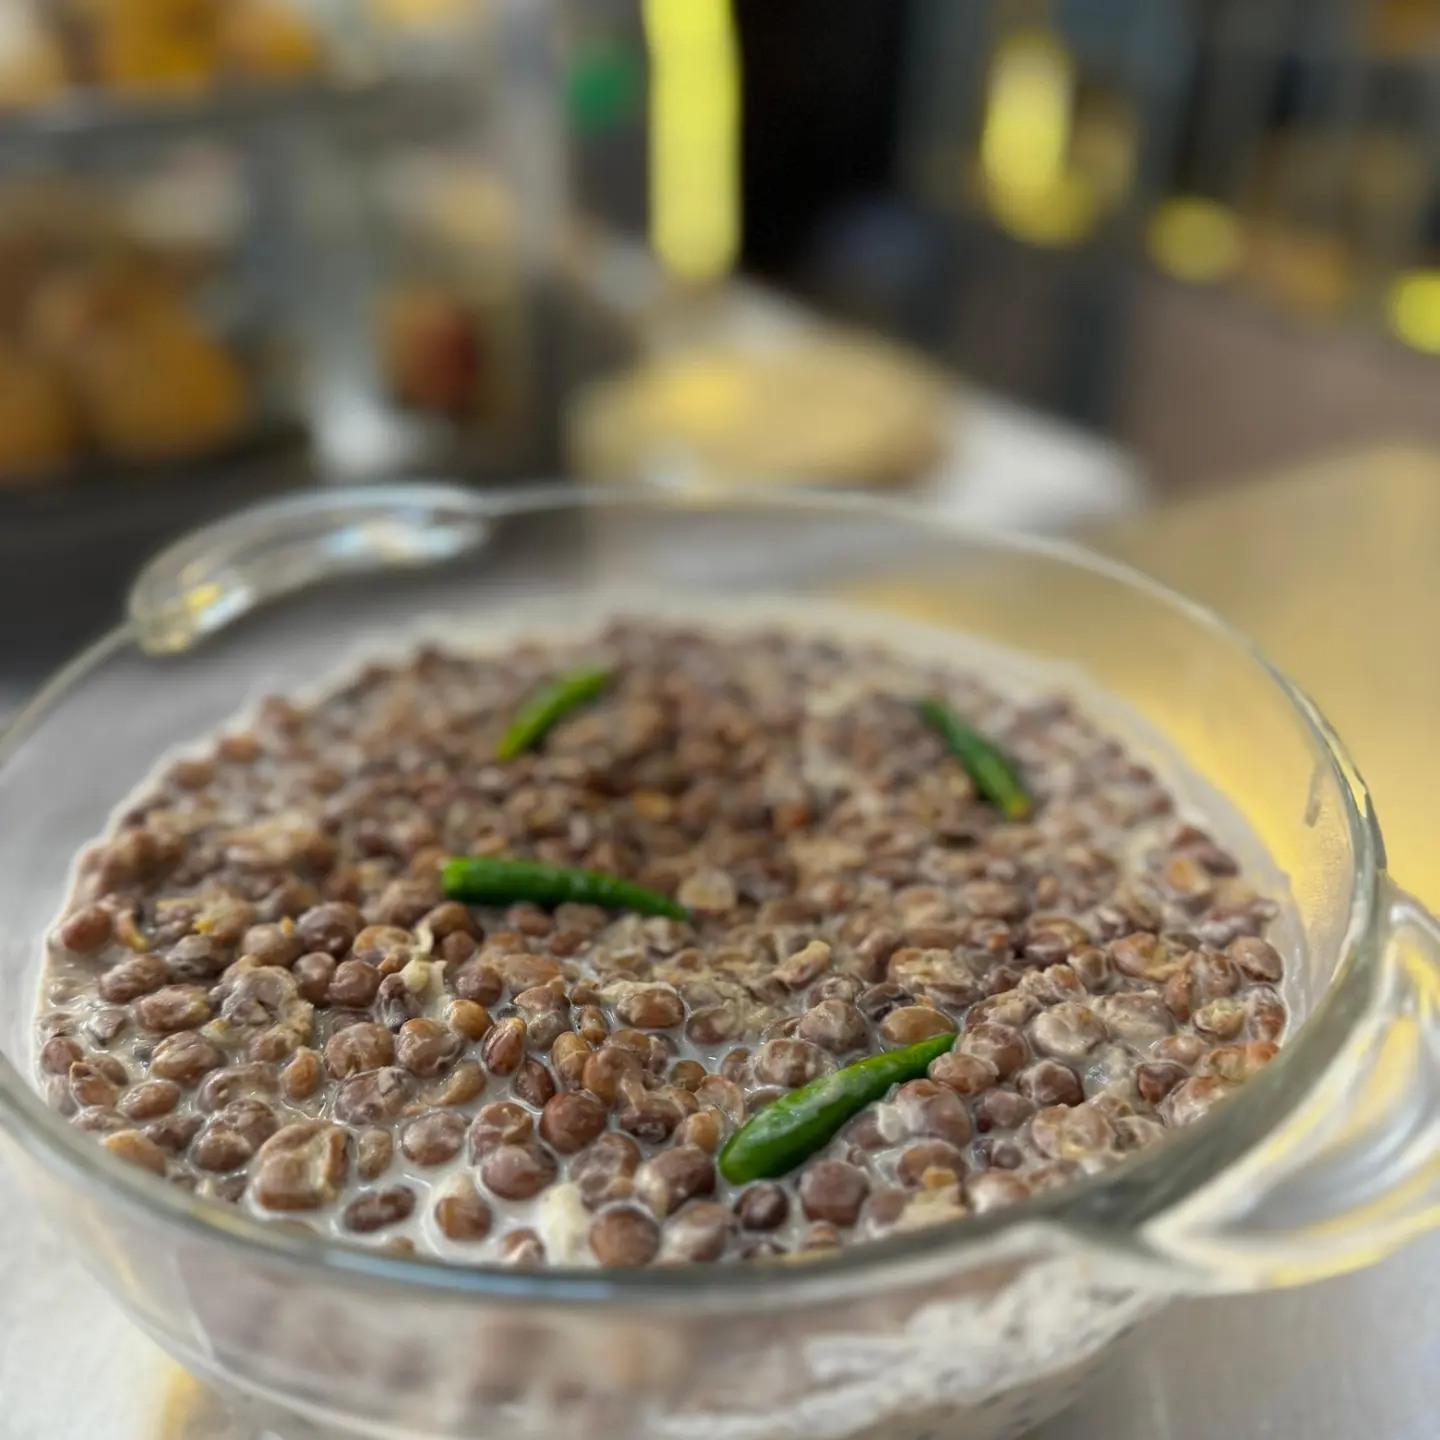
Kwenye bakuli linayo rangi ya kuonyesha nje, yapo maharagwe  yanayotamanisha kwa macho, yamepikwa na mnazi na pilipili zipo juu yake.